Tornado outbreak of June 16–18, 2014

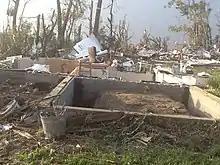
House that was swept completely away by the EF4 Wakefield tornado.

The fifth tornado spawned by this supercell touched down as the main Pilger tornado was dissipating. This large wedge tornado quickly reached EF4 strength soon after touching down, moving east as it cleanly swept away a farm home. Further east, a large metal electrical transmission truss tower was toppled at EF3 intensity. The main Pilger tornado was seen roping out and rotating around the perimeter of this new tornado as it developed. The tornado then weakened somewhat as it veered sharply to the north, destroying outbuildings and toppling power poles at EF2 intensity. Continuing due-north, the tornado maintained EF2 strength as it tore roofs off of multiple homes and destroyed numerous barns and outbuildings. The tornado then re-strengthened to EF4 intensity as it crossed 854th Rd, sweeping away several farm homes at that location and debarking multiple trees. The tornado then weakened back to EF2 strength and became rain-wrapped as it passed east of Wakefield, destroying outbuildings, snapping trees and power poles, and tearing roofs off of homes at EF1 to EF2 strength before dissipating north of town. After the Wakefield tornado dissipated, the supercell continued to the northeast, producing a sixth and final EF0 tornado that briefly touched down in an open field near the town of Hubbard, causing no damage.